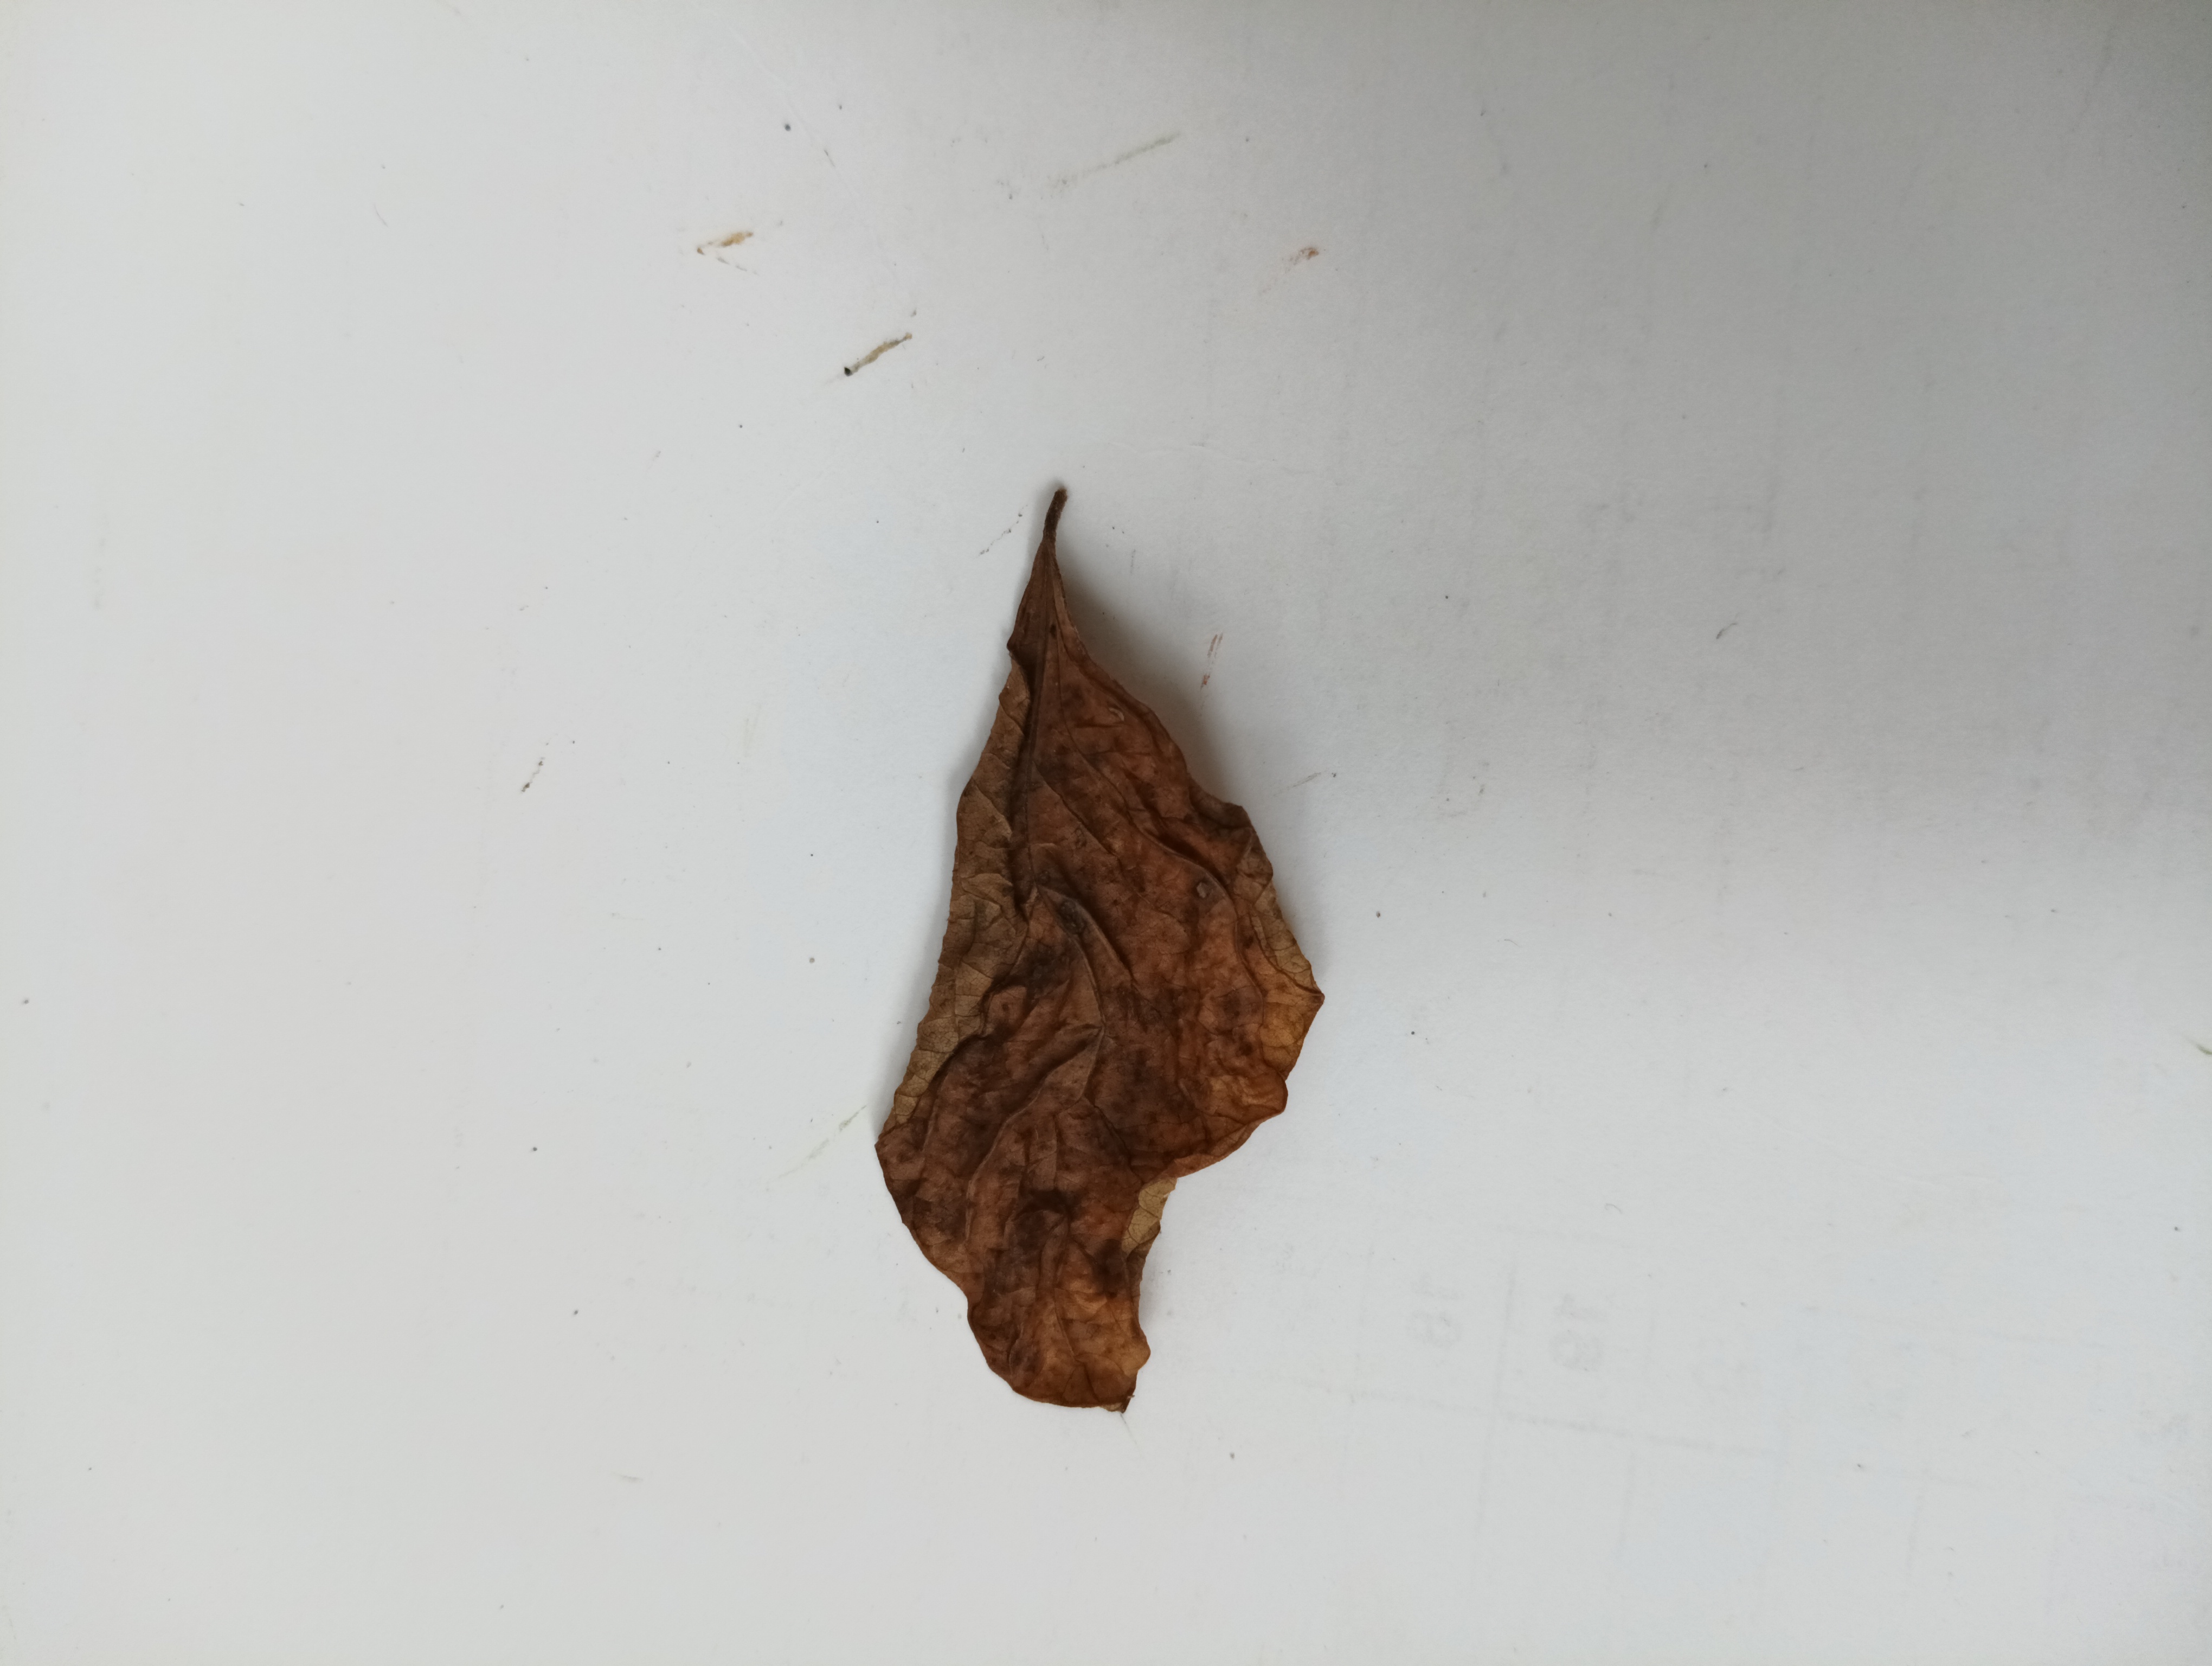
Label: Dry_leaf